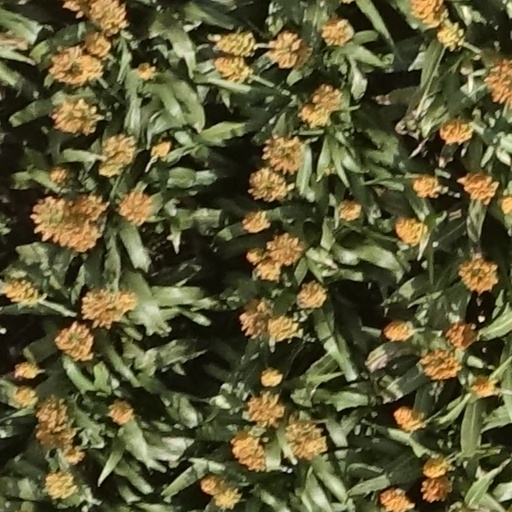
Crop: sorghum